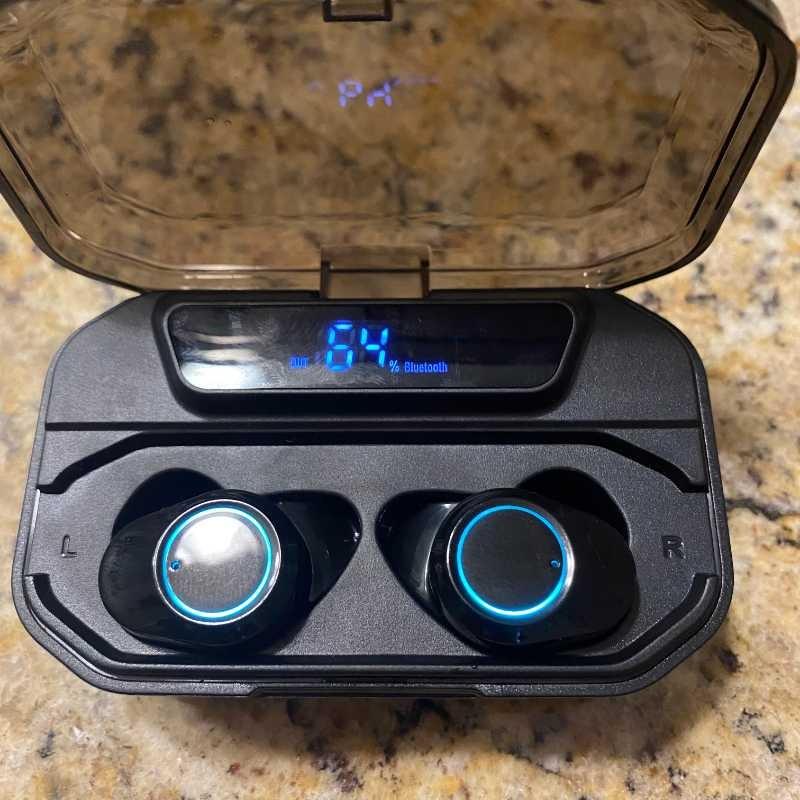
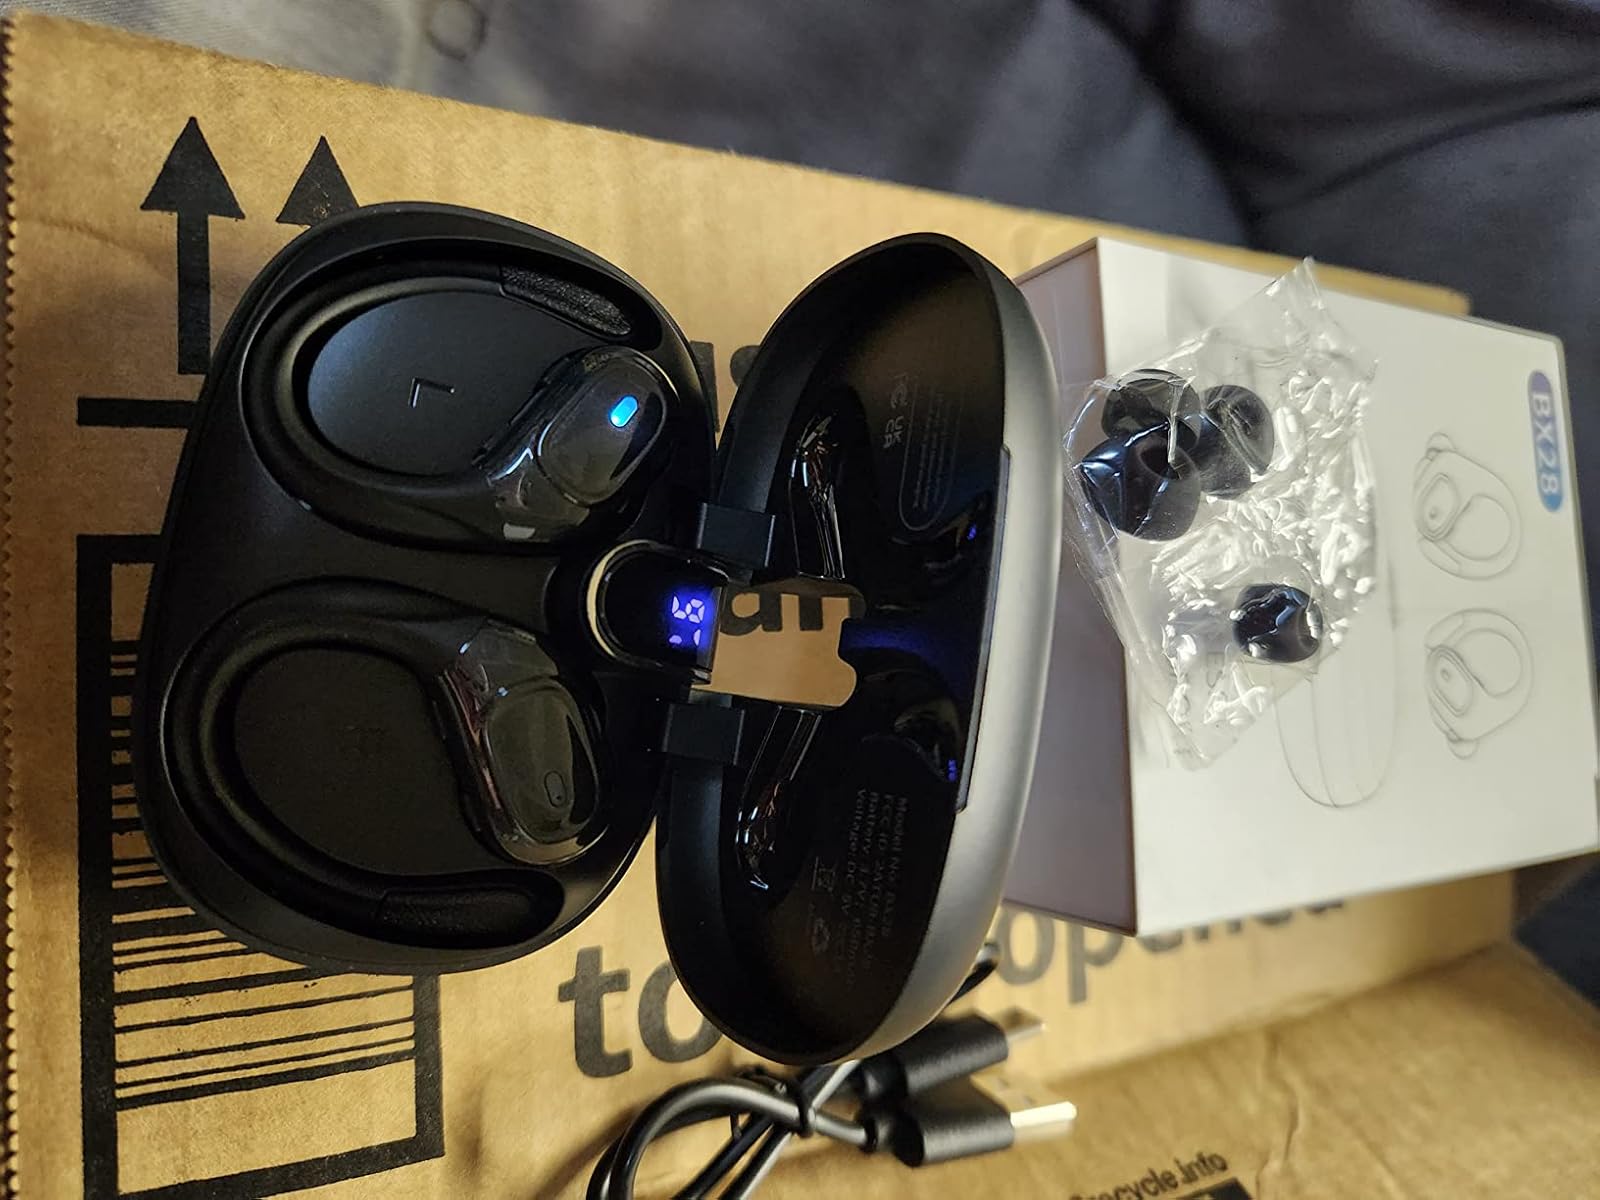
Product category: earbuds
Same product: no